Simon Kjær

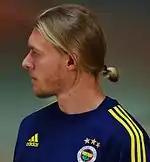
Kjær training with Fenerbahçe in 2016

On 5 July 2013, it was announced that Kjær had signed a four-year deal with Ligue 1 side, Lille. About the club, he said: "I think this is the right time for me to come to LOSC. Whether it is in my progression, from a geographical point of view, or in relation to the people who live in this region, it is obvious that the idea of joining such a club can only be the good one."